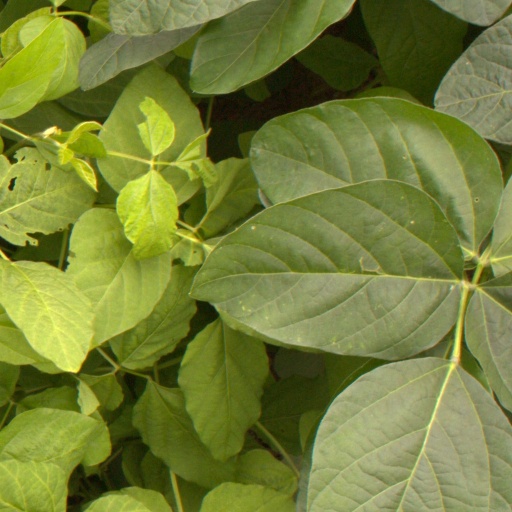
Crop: soybean